1990 Tour de France

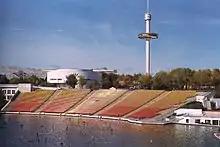
The lakeside arena at the Futuroscope theme park hosted the team presentation ceremony.

The 1990 Tour had a starting field of 22 teams of 9 cyclists. Of those 22, 16 teams qualified based on the FICP team rankings, while six teams were given wildcards. Notable teams who failed to qualify and were not invited were BH–Amaya Seguros and Café de Colombia with Luis Herrera, a double former winner of the mountains classification.